Chris Moneymaker

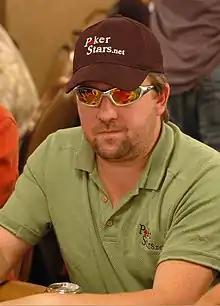
Moneymaker at the 2006 World Series of Poker

Christopher Bryan Moneymaker (born November 21, 1975) is an American poker player who won the Main Event at the 2003 World Series of Poker (WSOP). His 2003 win is said to have revolutionized poker because he was the first person to become a world champion after qualifying at an online poker site. This has been referred to in the press as the "Moneymaker effect".